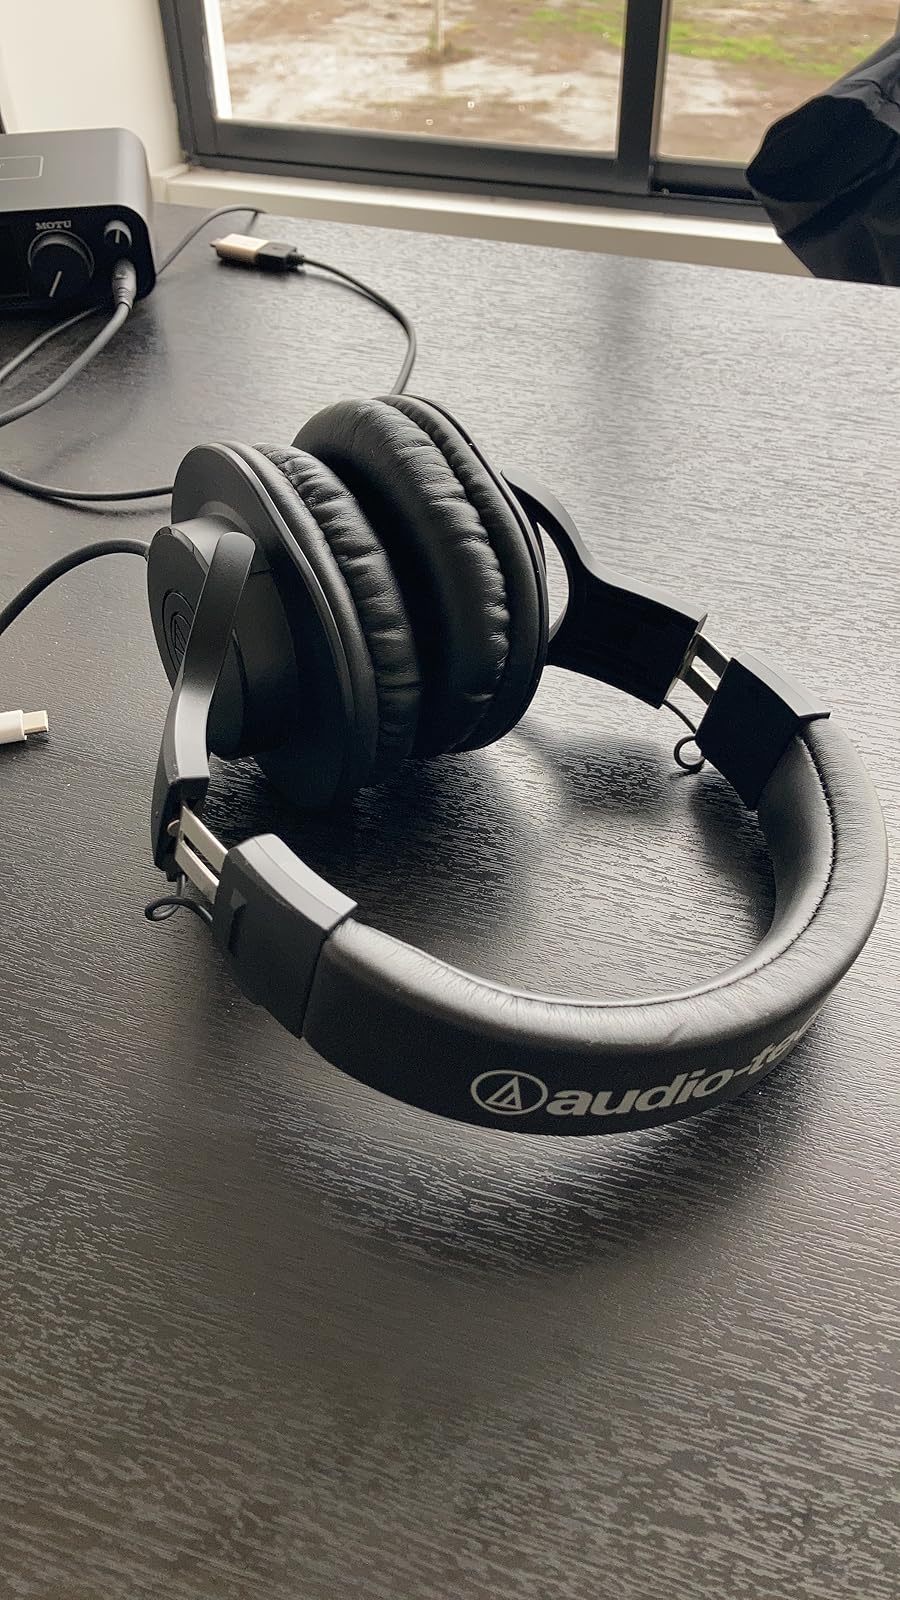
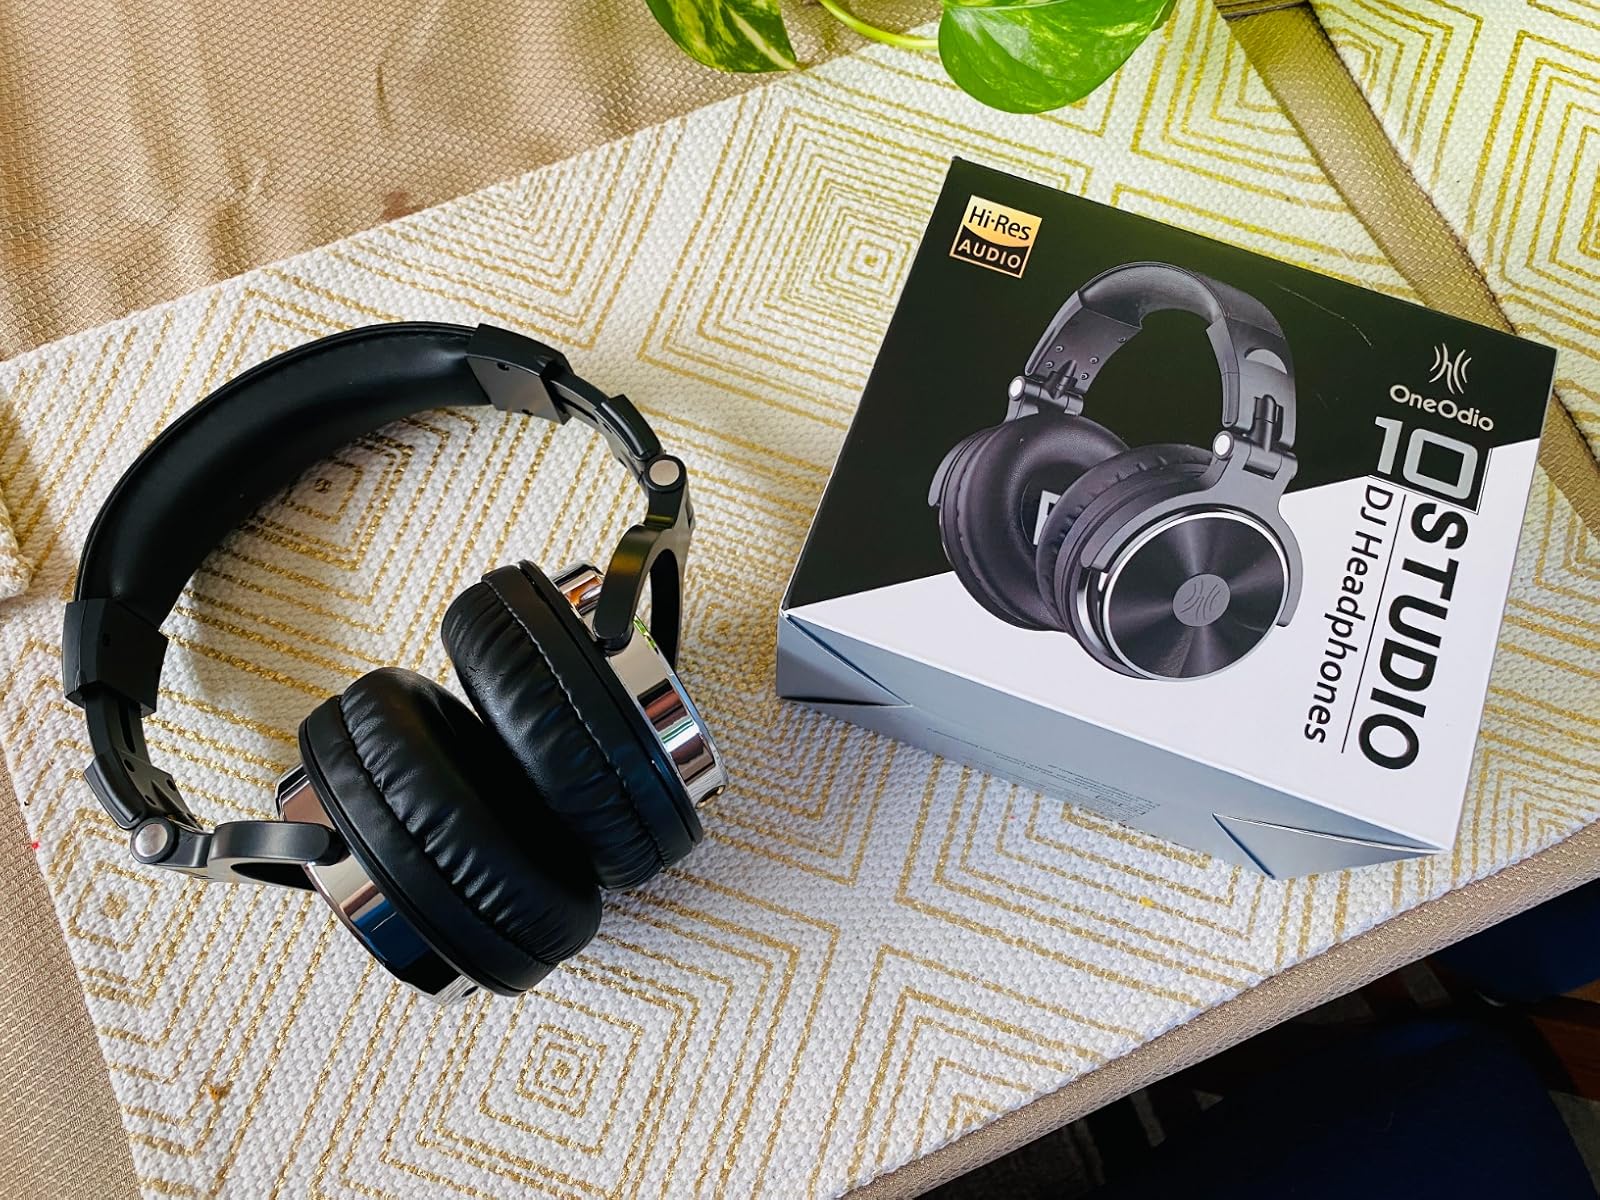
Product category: headphones
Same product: no